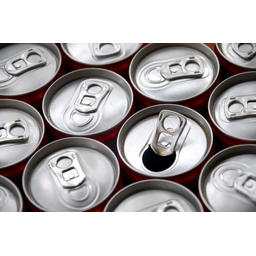
Label: metal